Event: Nepal Earthquake
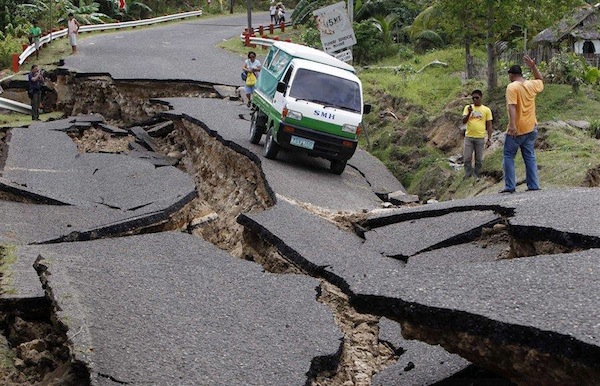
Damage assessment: damage